History of the Scythians

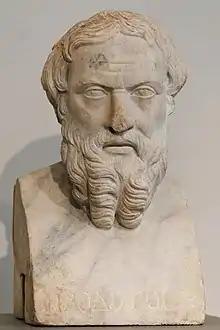
The 5th-century BCE Greek historian Herodotus of Halicarnassus produced the most important literary source on the origins of the Scythians.

The Greco-Roman sources are less reliable because the information they contain is mixed with folk tales and learnt constructs of historians.